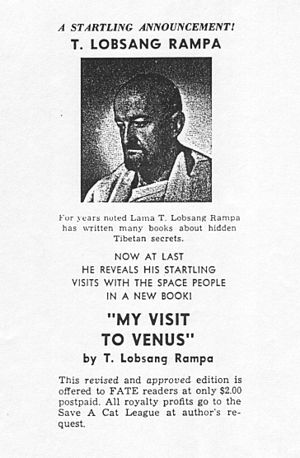
Lobsang Rampa
Lobsang Rampa
Tuesday Lobsang Rampa, født Cyril Henry Hoskins var en britisk forfatter, som hævdede at hans krop var blevet overtaget af en afdød tibetansk lamas ånd.